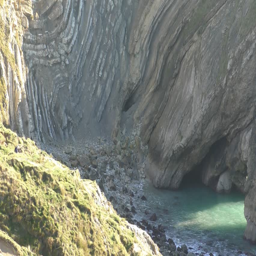
the coast of the jurassic period